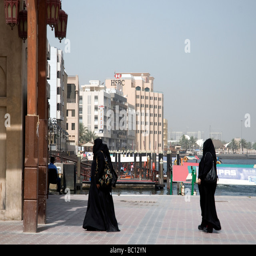
veiled women , having crossed creek , make their way into a souk